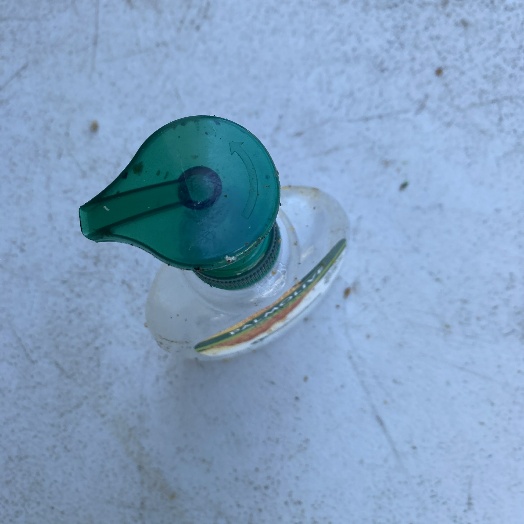
Label: Plastic